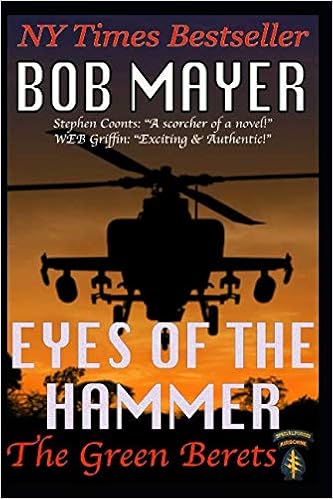
Eyes of the Hammer (The Green Berets)
Category: Books
Review Praise for the Green Beret series: WEB Griffin : "Exciting and authentic.  Author Mayer, a Green Beret himself, gave me a vivid look at the world of the Army's Special Forces as they battle America's most deadly enemy.  His portrayal of Green Beret operations and techniques takes you deep into the covert world of Special Operations as a you follow an A-Team into combat.  Don't miss this one. Stephen Coonts : "A scorcher of a novel. Mayer had me hooked from the very first page." Macon News-Record: Incredibly believable and absolutely riveting. Quite possibly the best book every written about the Green Berets.  Bob Mayer tells Green Beret stories like Joseph Wambaugh tells cop stories! Library Journal : "A masterpiece of technology and suspense.  A thriller that delivers in all areas--plot, suspense, authenticity and pace.  Not to be missed by fans of the genre." Kirkus Reviews : "Fascinating, imaginative and nerve-wracking. Mayer's tough, businesslike soldiers again include a tough, businesslike female." Publisher's Weekly : "A pulsing technothriller.  A nail-biter in the best tradition of adventure fiction." Journal of US Special Operations : "This is one book you can trust." Kirkus Reviews : "Action packed entertainment.  An atavistic milieu plausibly conjured up by Mayer." Publishers Weekly : "Mayer keeps story and characters firmly under control.  The venal motives of the scientists and military bureaucracy are tellingly contrasted with the idealism of the soldiers--a treat for military fiction readers." Library Journal : "This book will appeal to a variety of horror and military fiction readers. Recommended!" Assembly Magazine (Association of Graduates, West Point) : "Bob Mayer has stretched the limits of the military action novel as this is also a gripping detective story and an intriguing science fiction thriller. Mayer brings an accurate depiction of military life to this book which greatly enhances its credibility." Kirkus Reviews : "Sinewy writing enhances this already potent action fix.  An adrenaline cocktail from start to finish." Southern Book Trade : "Clancy, Coonts and Brown might have the market cornered when it comes to hardware, but Mayer knows what all Infantry types will tell you: it's the soldier who makes all the difference. Fans of military action will eat this one up. Bob Mayer just keeps getting better and better." Kansas City Journal Enquirer : "What a delicious adventure-thriller.  Its clever, plausible plot gives birth to lots of action and suspense." San Francisco Examiner : "A fast-paced thriller with compelling main characters and incredibly determined foes." Midwest Book Review : "Unlike most military stories this will appeal to general audiences as a fine thriller. Highly recommended, indeed." Bookpage : "Take an original look at a simmering world hot spot, and generates a lot of suspense along the way. A winner on all points." Library Journal : "A heart-pounding thriller about the emergence of a deadly ebola-like virus. Inventive, entertaining, and realistic adventure. Highly recommended." Kirkus : "A ripping good biotech/military thriller that plausibly depicts the high costs of combating unseen enemies. An absorbing and well-written series." From the Author The first book in the Green Beret series introduces us to Dave Riley, this is a classic in the Special Ops fiction field. About the Author Bob Mayer is a NY Times Bestselling author, graduate of West Point, former Special Operations and the feeder of Cool Gus. He's had over 75 books published and sold over 5 million, including the #1 series Area 51, The Green Berets, Atlantis and the Time Patrol. Born in the Bronx, having traveled the world, he now lives peacefully with his wife and dogs. He previously wrote under multiple pen names including Robert Doherty, Greg Donegan, Joe Dalton and Bob McGuire.Download his free Readers Guide for a list of all his titles and links.For more information, free ebooks, free audio and pictures of the legendary Cool Gus go to  bobmayer.com
Features: “ | Exciting and authentic! Author Mayer, a Green Beret himself, gave me a vivid look at the world of the Army’s Special Forces. His portrayal of Green Beret operations and techniques takes you deep into the world of Special Operations. | ” W.E.B. Griffin. | A US Special Forces team lead by Green Beret Dave Riley is on a top secret mission to take down drug traffickers in Colombia, but while doing so they are faced with betrayal by their own government. | The team is carrying sterilized weapons and unmarked uniforms and the operation is “off the books.” Of course, nothing is as it seems, especially once the CIA gets involved. Throw in an Israeli mercenary and betrayal, and Dave Riley and his team soon find themselves wondering what the real mission is and will they become collateral damage from all the double-dealing going on back in Washington.Eyes of the Hammer is the first book in the bestselling Green Beret Series.Stephen Coonts: “A scorcher of a novel!”